Lanškroun

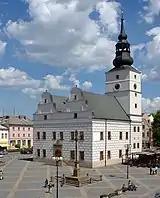
Town hall

The first written mention of Lanškroun is from 1285, when it was donated by King Wenceslaus II to Záviš of Falkenstein. Lanškroun was founded during the colonization in the second half of the 13th century under the name "Landeskrone". It became the economical centre of the large estate of Lanšperk and later of separate Lanškroun estate.